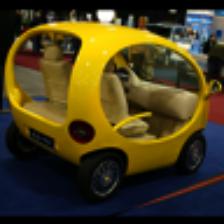
Label: NonHuman